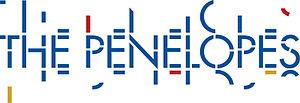
The Penelopes, écrit aussi tHe pEneLOpe[s], est un groupe français de musique électronique originaire de Paris et composé d’Axel Basquiat et Vincent Trémel. Ils sont dorénavant installés à Londres, en Angleterre. Bien que le groupe soit un duo, il est accompagné d’un batteur et d’un bassiste lors de leurs concerts. The Penelopes sont aussi remixeurs, producteurs et DJs.